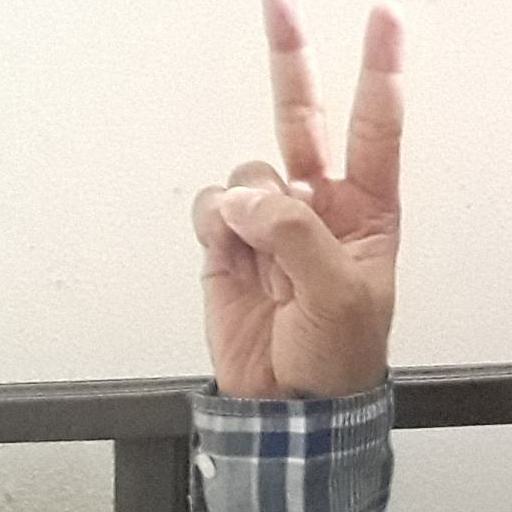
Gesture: peace